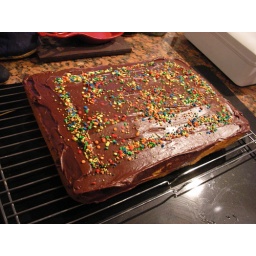
the cake was eaten the next day by shelby, the dog who is pure &amp;quot;id&amp;quot;